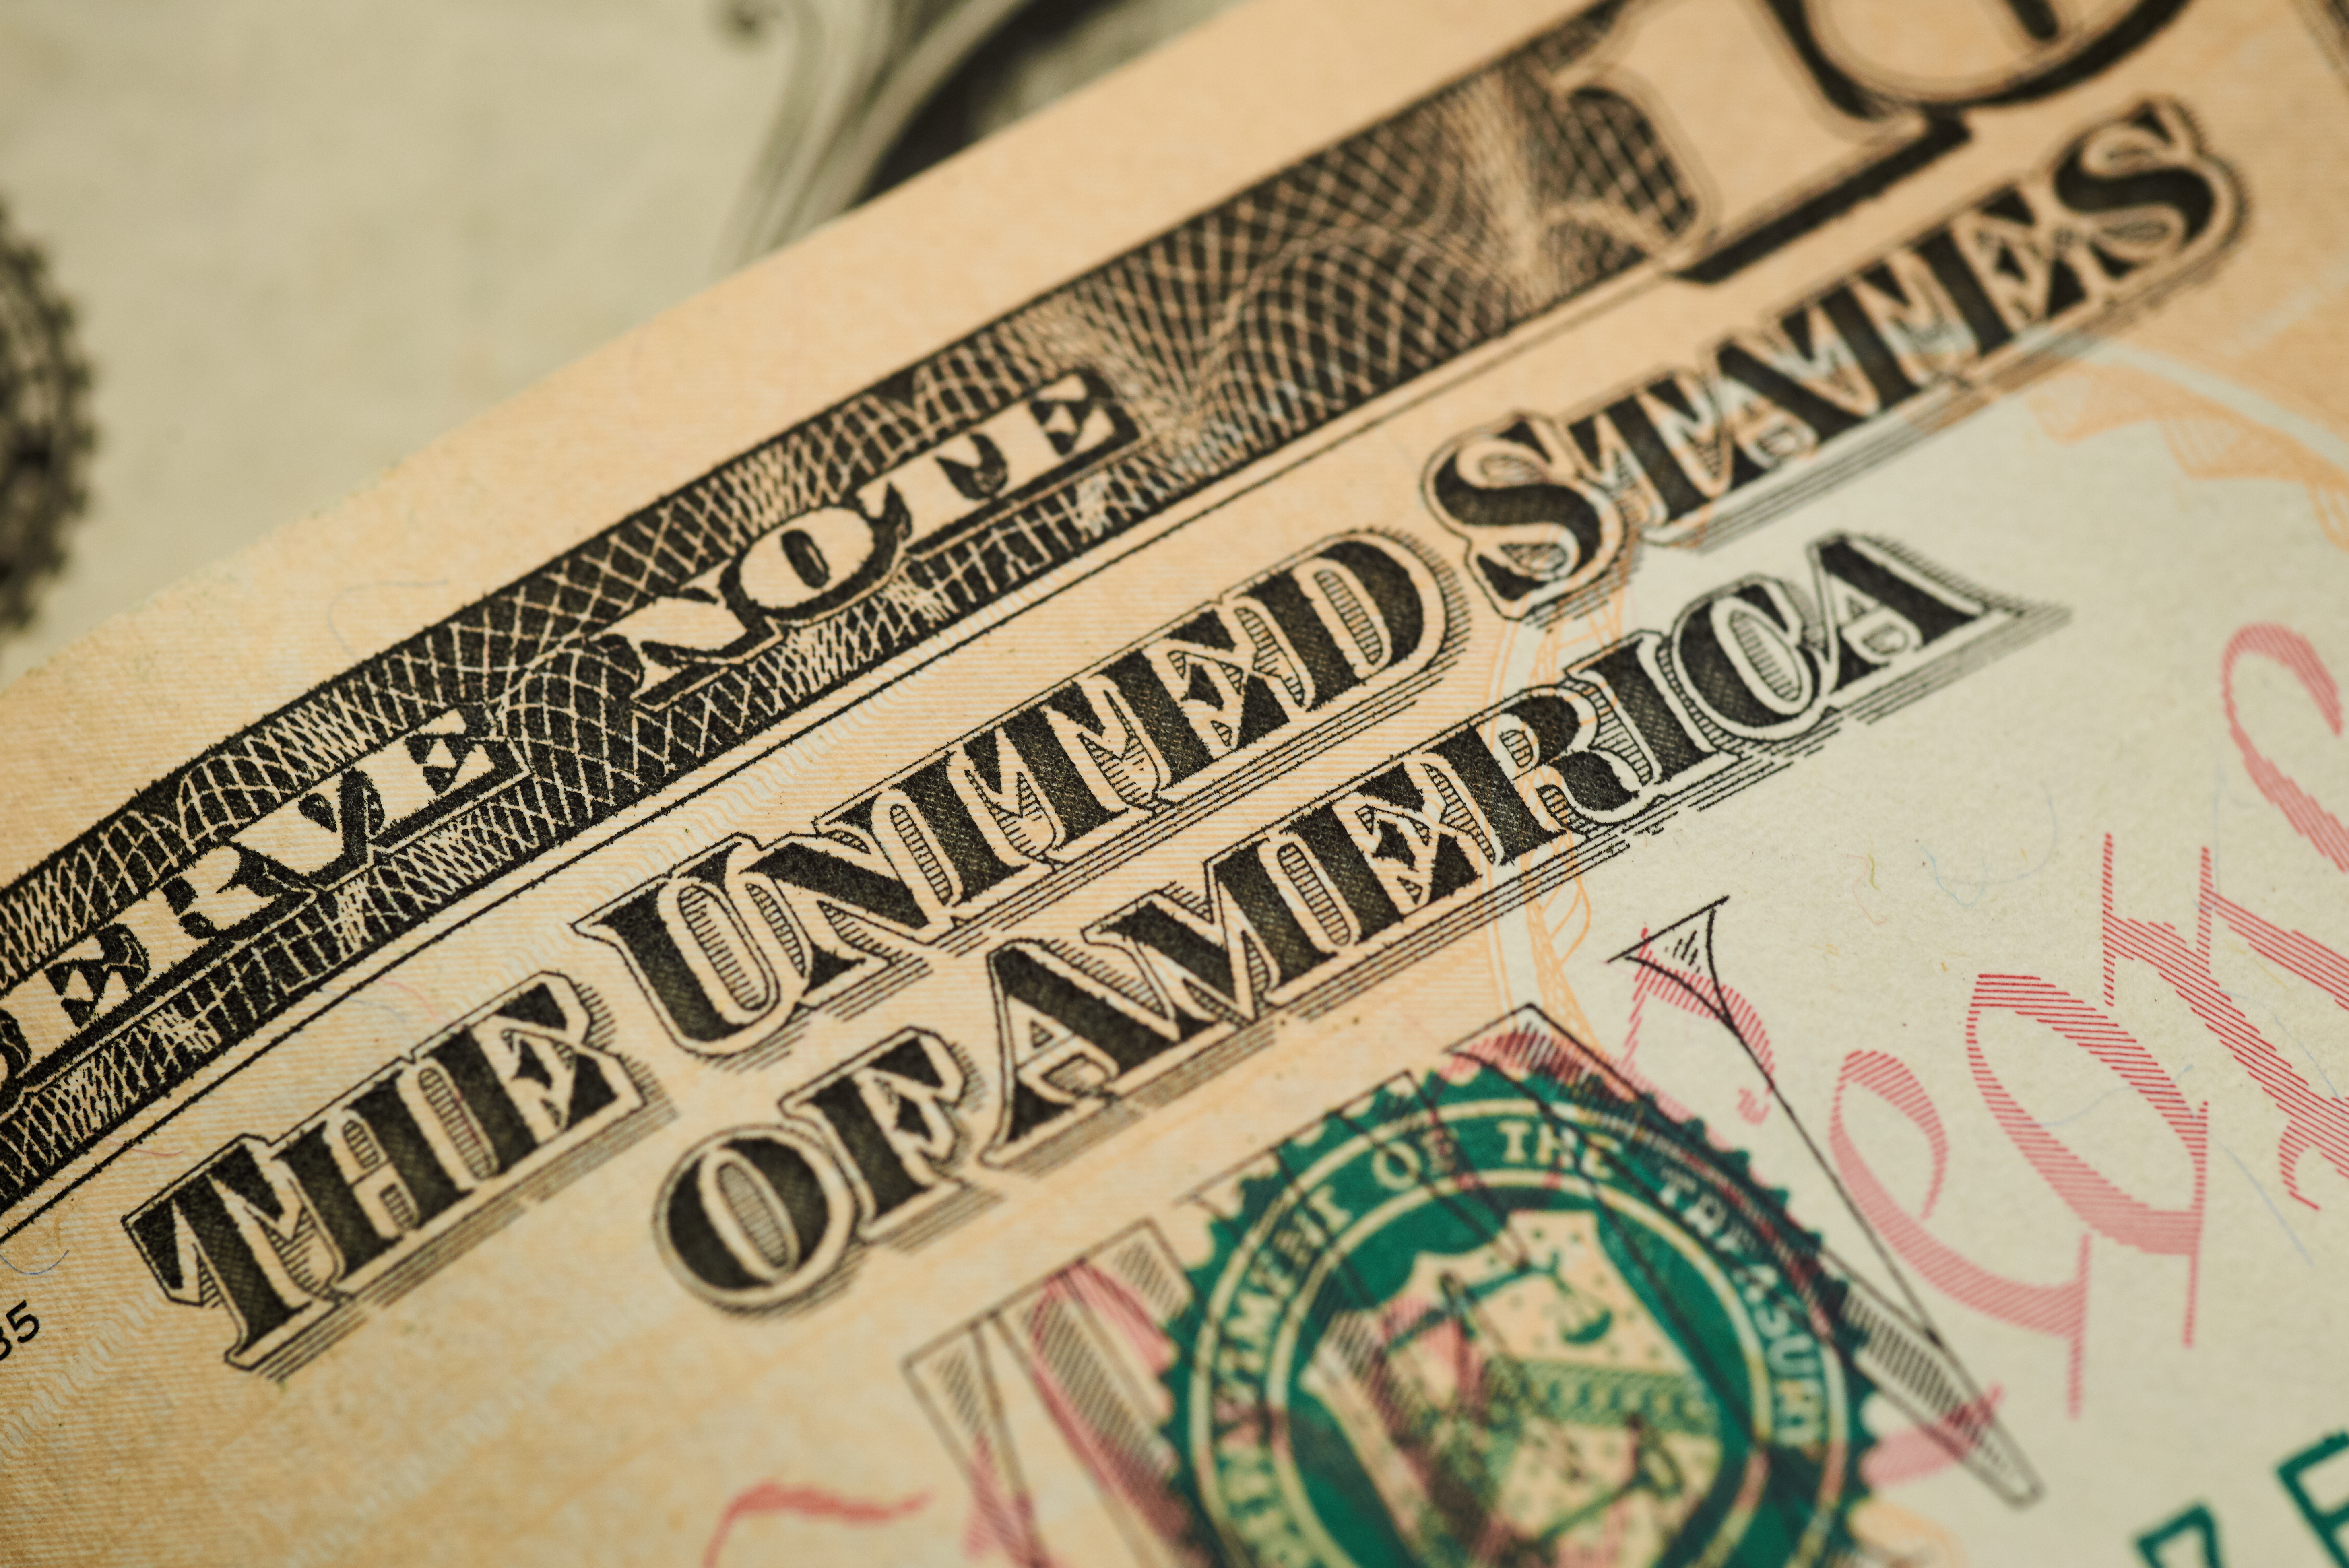
cash, money, currency, banknote, dollar, paper, font, money handling, paper product